Uggs-N-Rugs

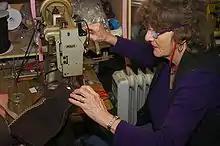
Bronwyn McDougall making a pair of ugg boots in 2010

The McDougalls and Uggs-N-Ruggs have been featured in Australian media reports from 2005-2006 due to their tussle with Deckers Outdoor Corporation and their registered trademarks. In early 2006 Uggs-N-Rugs was successful in having the Australian trademarks for ug, ugh and ugg removed from the register for non-use. IP Australia (the Australian trade marks office) declared that the words are interchangeable and used generically to describe sheepskin boots. As part of their action the McDougalls provided volumes of evidence showing the term (and its derivatives) being used in a generic sense. In addition, they showed that Deckers Outdoor Corporation failed to use their trademark properly and consistently. This battle was portrayed in the documentary, "The Good, The Bad and The Ugg Boot" which showed the action set an important precedent in trademark law. After the action was finalised, IP Australia published a clarification on their rulings highlighting the need for more due diligence to be performed by both the registering party and International Intellectual Property registrars before registering a trademark.